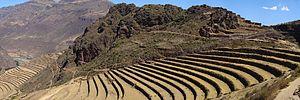
Terrasses des ruines de Pisac
En agriculture, la culture en terrasses consiste à cultiver sur des terrains aménagés en terrasses ou planches horizontales étagées et soutenues par des murets de pierres ou par des levées de terre.
Le village de Písac ou P'isaq est le chef-lieu du district de Pisac dans la province de Calca, Région de Cuzco au Pérou.